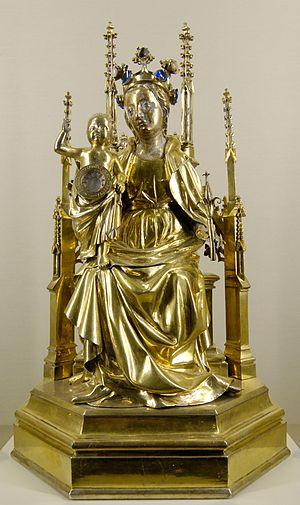
Reliquaire de l'ombilic du Christ
Le musée de Cluny, de son nom officiel Musée national du Moyen Âge - Thermes et hôtel de Cluny, est situé dans le 5ᵉ arrondissement de Paris, au cœur du Quartier latin, dans un hôtel particulier du XIIIᵉ siècle : l'hôtel de Cluny. Il possède l'une des plus importantes collections mondiales d'objets et d'œuvres d'art de l'époque médiévale et les thermes de Cluny, qui y sont contigus, en font également partie.